Puffadder shyshark

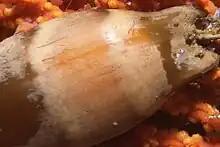
The egg case of the puffadder shyshark has a different color pattern than those of other shysharks.

Quite common within its small range, the sluggish and reclusive puffadder shyshark is often seen lying still on the sea floor. It is gregarious and several individuals may rest together. A generalist predator with grasping dentition, the puffadder shyshark is known to take a variety of small benthic prey: crustaceans (including crabs, shrimp, crayfish, mantis shrimp, and hermit crabs), annelid worms (including polychaetes), bony fishes (including anchovies, jack mackerels, and gobies), cephalopods (including squid), and fish offal. Overall, the most important component of this shark's diet is crustaceans, followed by polychaetes and then fishes. Males seem to prefer polychaetes, while females prefer crustaceans. It has been observed attacking a common octopus ("Octopus vulgaris") by tearing off an arm with a twisting motion.